Jubei-chan: The Ninja Girl

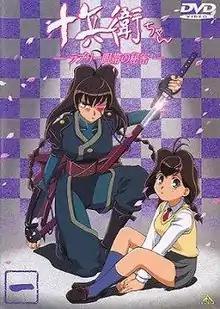
Cover from the DVD release of the series

is a Japanese anime television series created by Akitaro Daichi ("Fruits Basket", "Tsukikage Ran"). "Jubei-chan" follows Jiyu Nanohana, a modern junior high school girl and unwilling heir to the Yagyu Jubei school of swordsmanship. The series is recognized for its magical girl stylings, including a mystical artifact, the Lovely Eyepatch, that serves as the source of the heroine's power.